Whoopi Goldberg

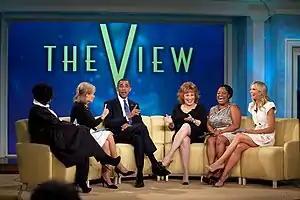
"The View"s panel (L-R: Whoopi Goldberg, Barbara Walters, Joy Behar, Sherri Shepherd, and Elisabeth Hasselbeck) interview Barack Obama on July 29, 2010

In 2010, she starred in the Tyler Perry movie "For Colored Girls", alongside Janet Jackson, Phylicia Rashad, Thandie Newton, Loretta Devine, Anika Noni Rose, Kimberly Elise, Kerry Washington, and Macy Gray. The film received generally good reviews from critics and grossed over $38 million worldwide. The same year, she voiced Stretch in the Disney/Pixar animated movie "Toy Story 3". The movie received critical acclaim and grossed $1.067 billion worldwide. Goldberg had a recurring role on the television series "Glee" during its third and fourth seasons as Carmen Tibideaux, a renowned Broadway performer and opera singer and the dean at a fictional performing arts college NYADA (New York Academy of the Dramatic Arts). In 2011, she had a cameo in "The Muppets". In 2012, Goldberg guest starred as Jane Marsh, Sue Heck's guidance counselor on "The Middle". She voiced the Magic Mirror on Disney XD's "The 7D". In 2014, she also portrayed a character in the superhero film "Teenage Mutant Ninja Turtles" (2014). She also appeared as herself in Chris Rock's "Top Five" and starred in the romantic comedy film "Big Stone Gap".